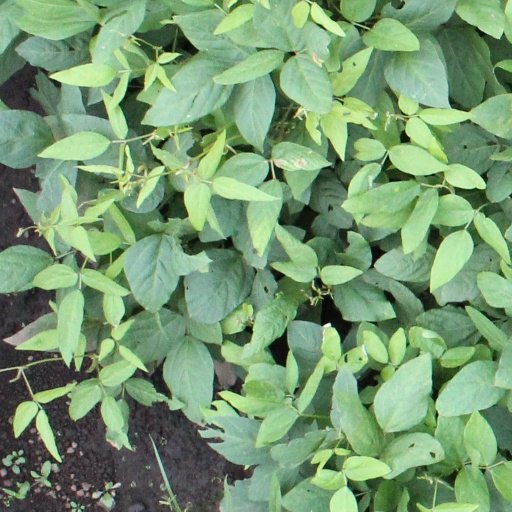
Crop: soybean